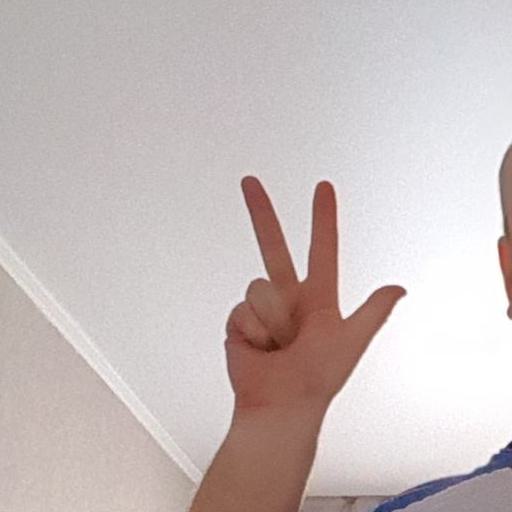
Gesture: three2